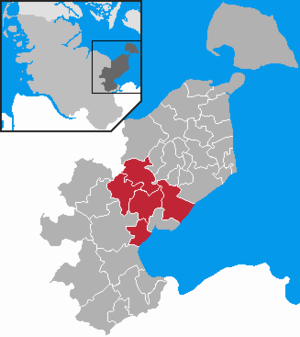
L’ amt Ostholstein-Mitte est un amt, c'est-à-dire une forme d'intercommunalité du Schleswig-Holstein, dans l'arrondissement du Holstein-de-l'Est, dans le Nord de l'Allemagne. Il regroupe cinq municipalités.